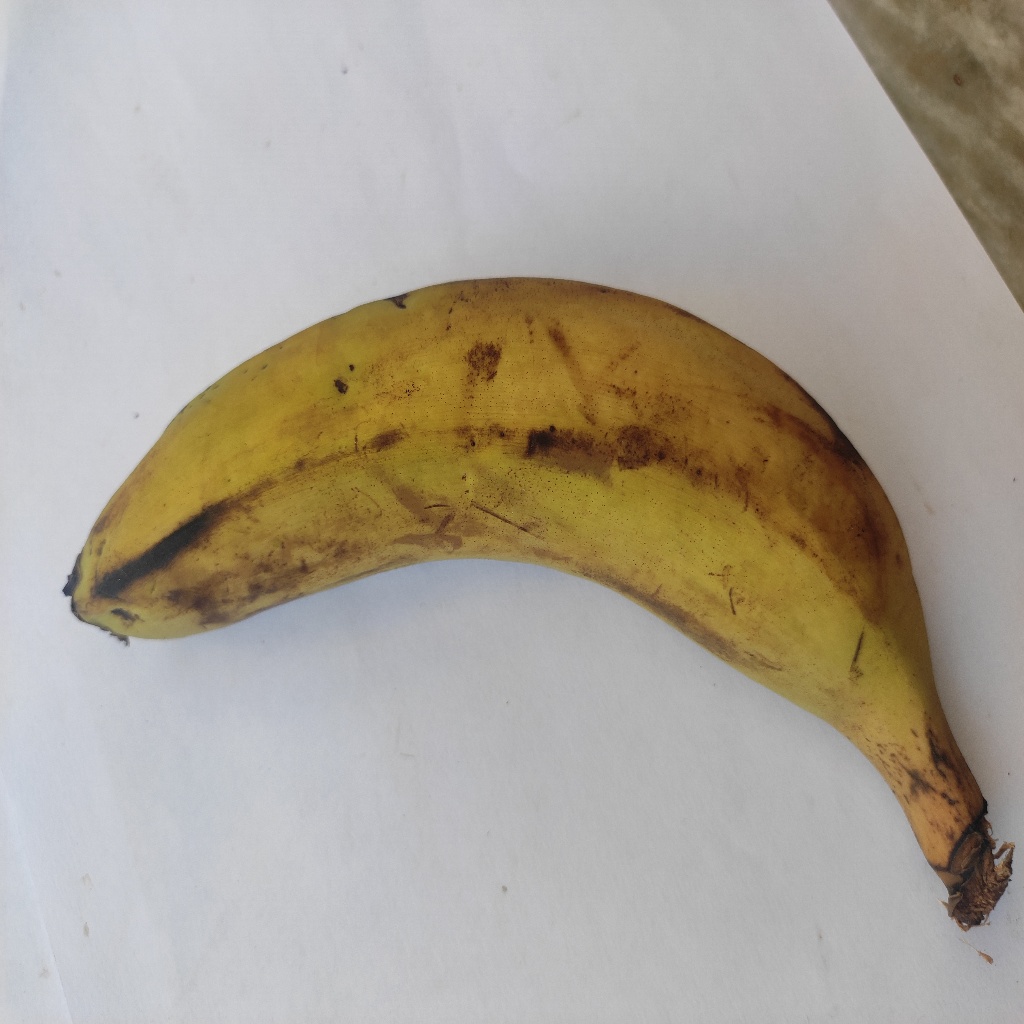
Crop: banana
Quality class: Class_A